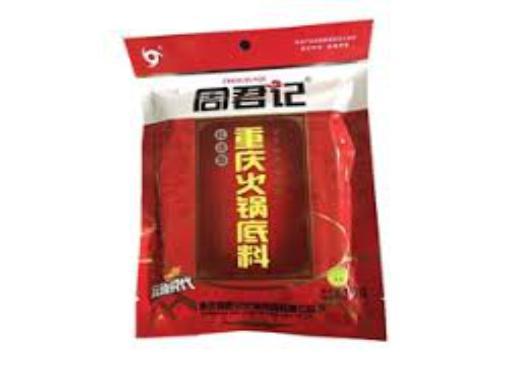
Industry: Food